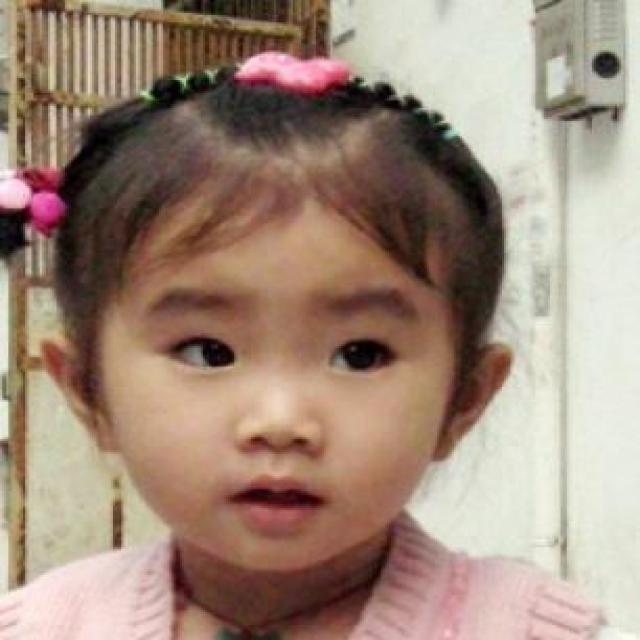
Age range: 0-12